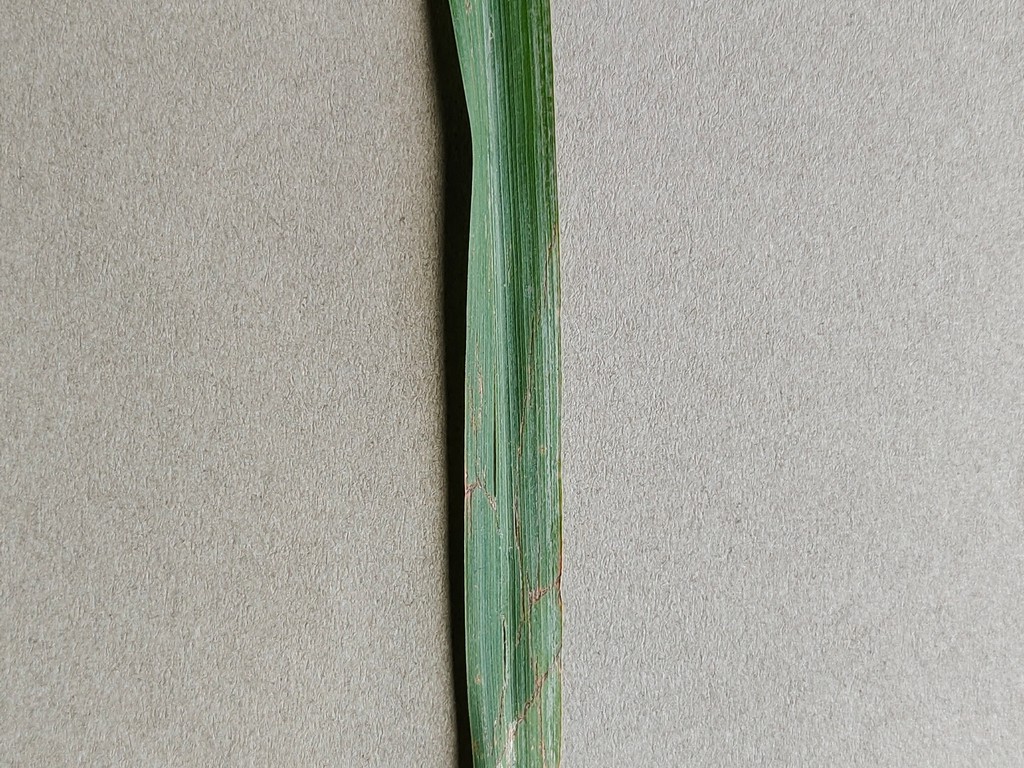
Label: Unhealthy